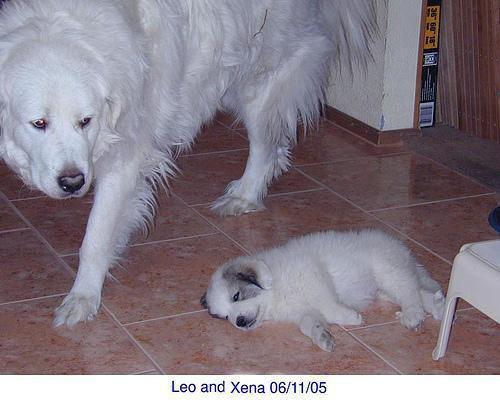
Great_Pyrenees